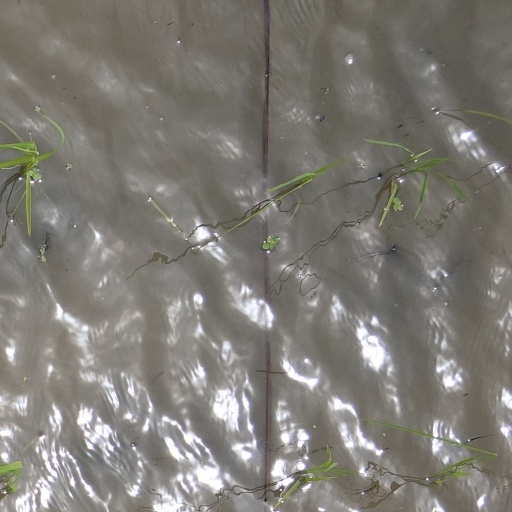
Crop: rice